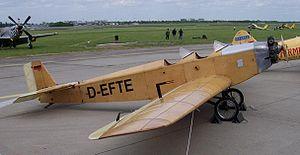
Le Klemm L 25 est un monoplan biplace en tandem d’école et de sport à train classique fixe allemand de l'entre-deux-guerres.